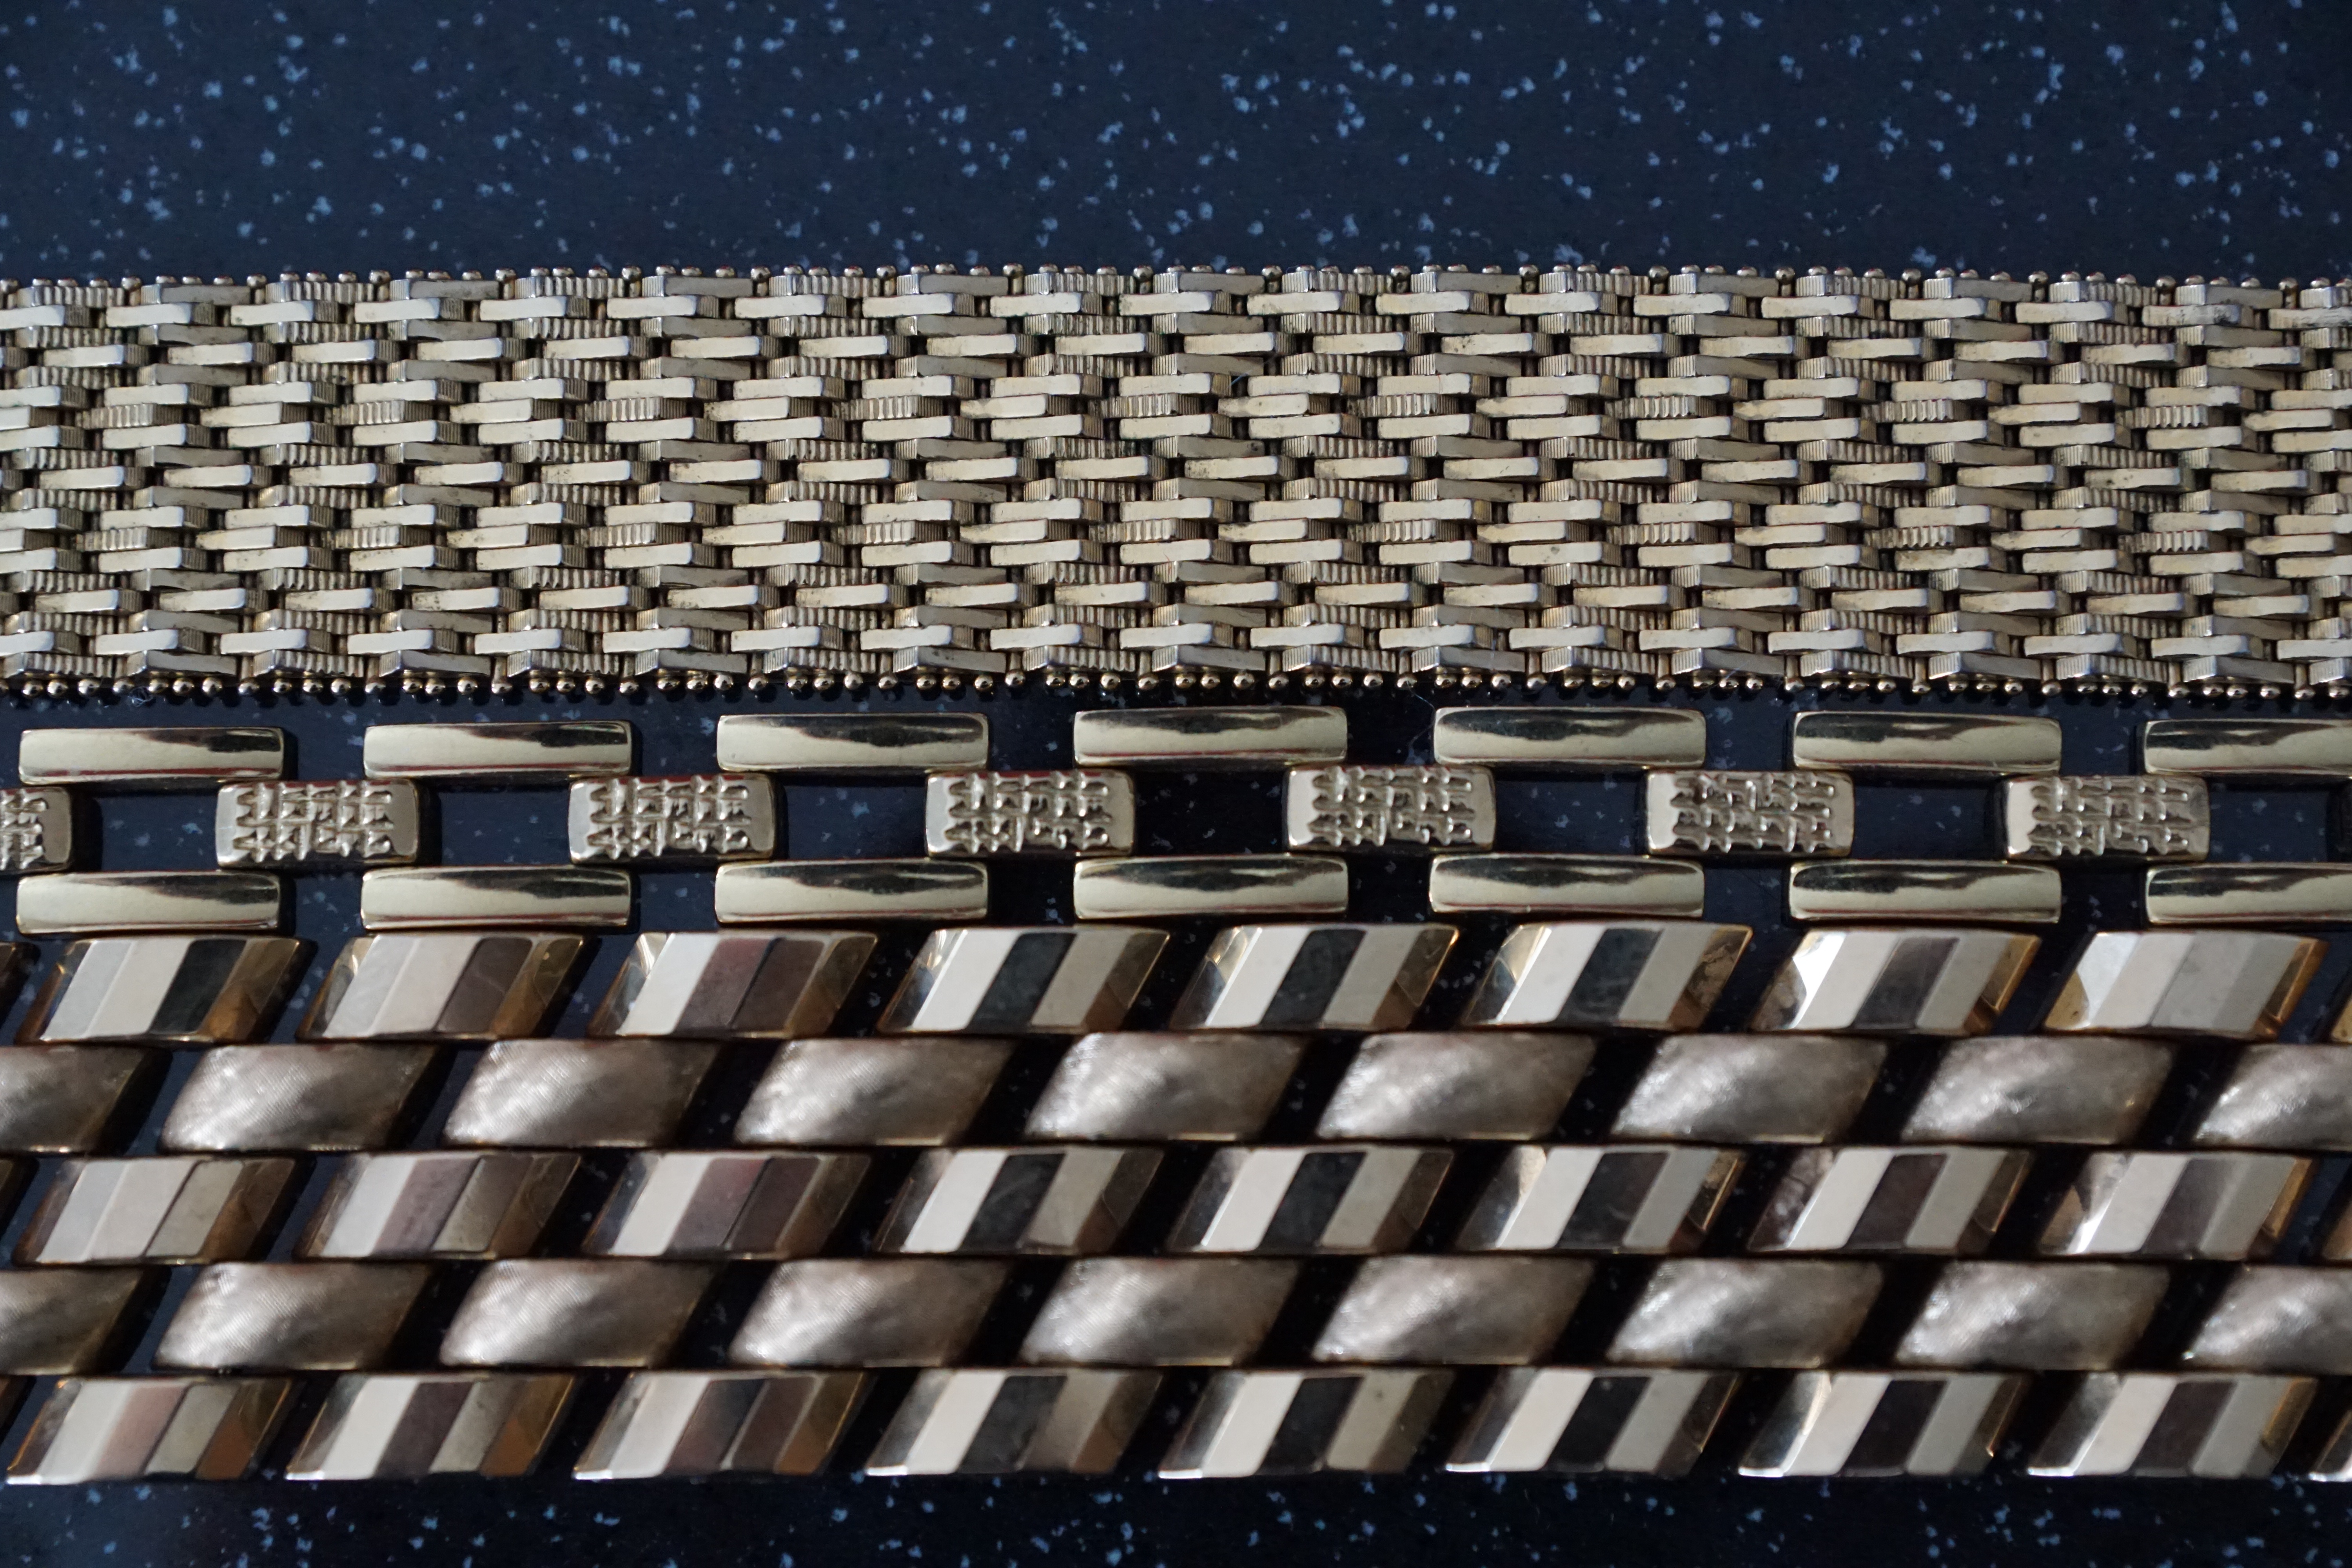
wood, chain, number, roof, wall, brick, stadium, jewellery, gold, shape, flooring